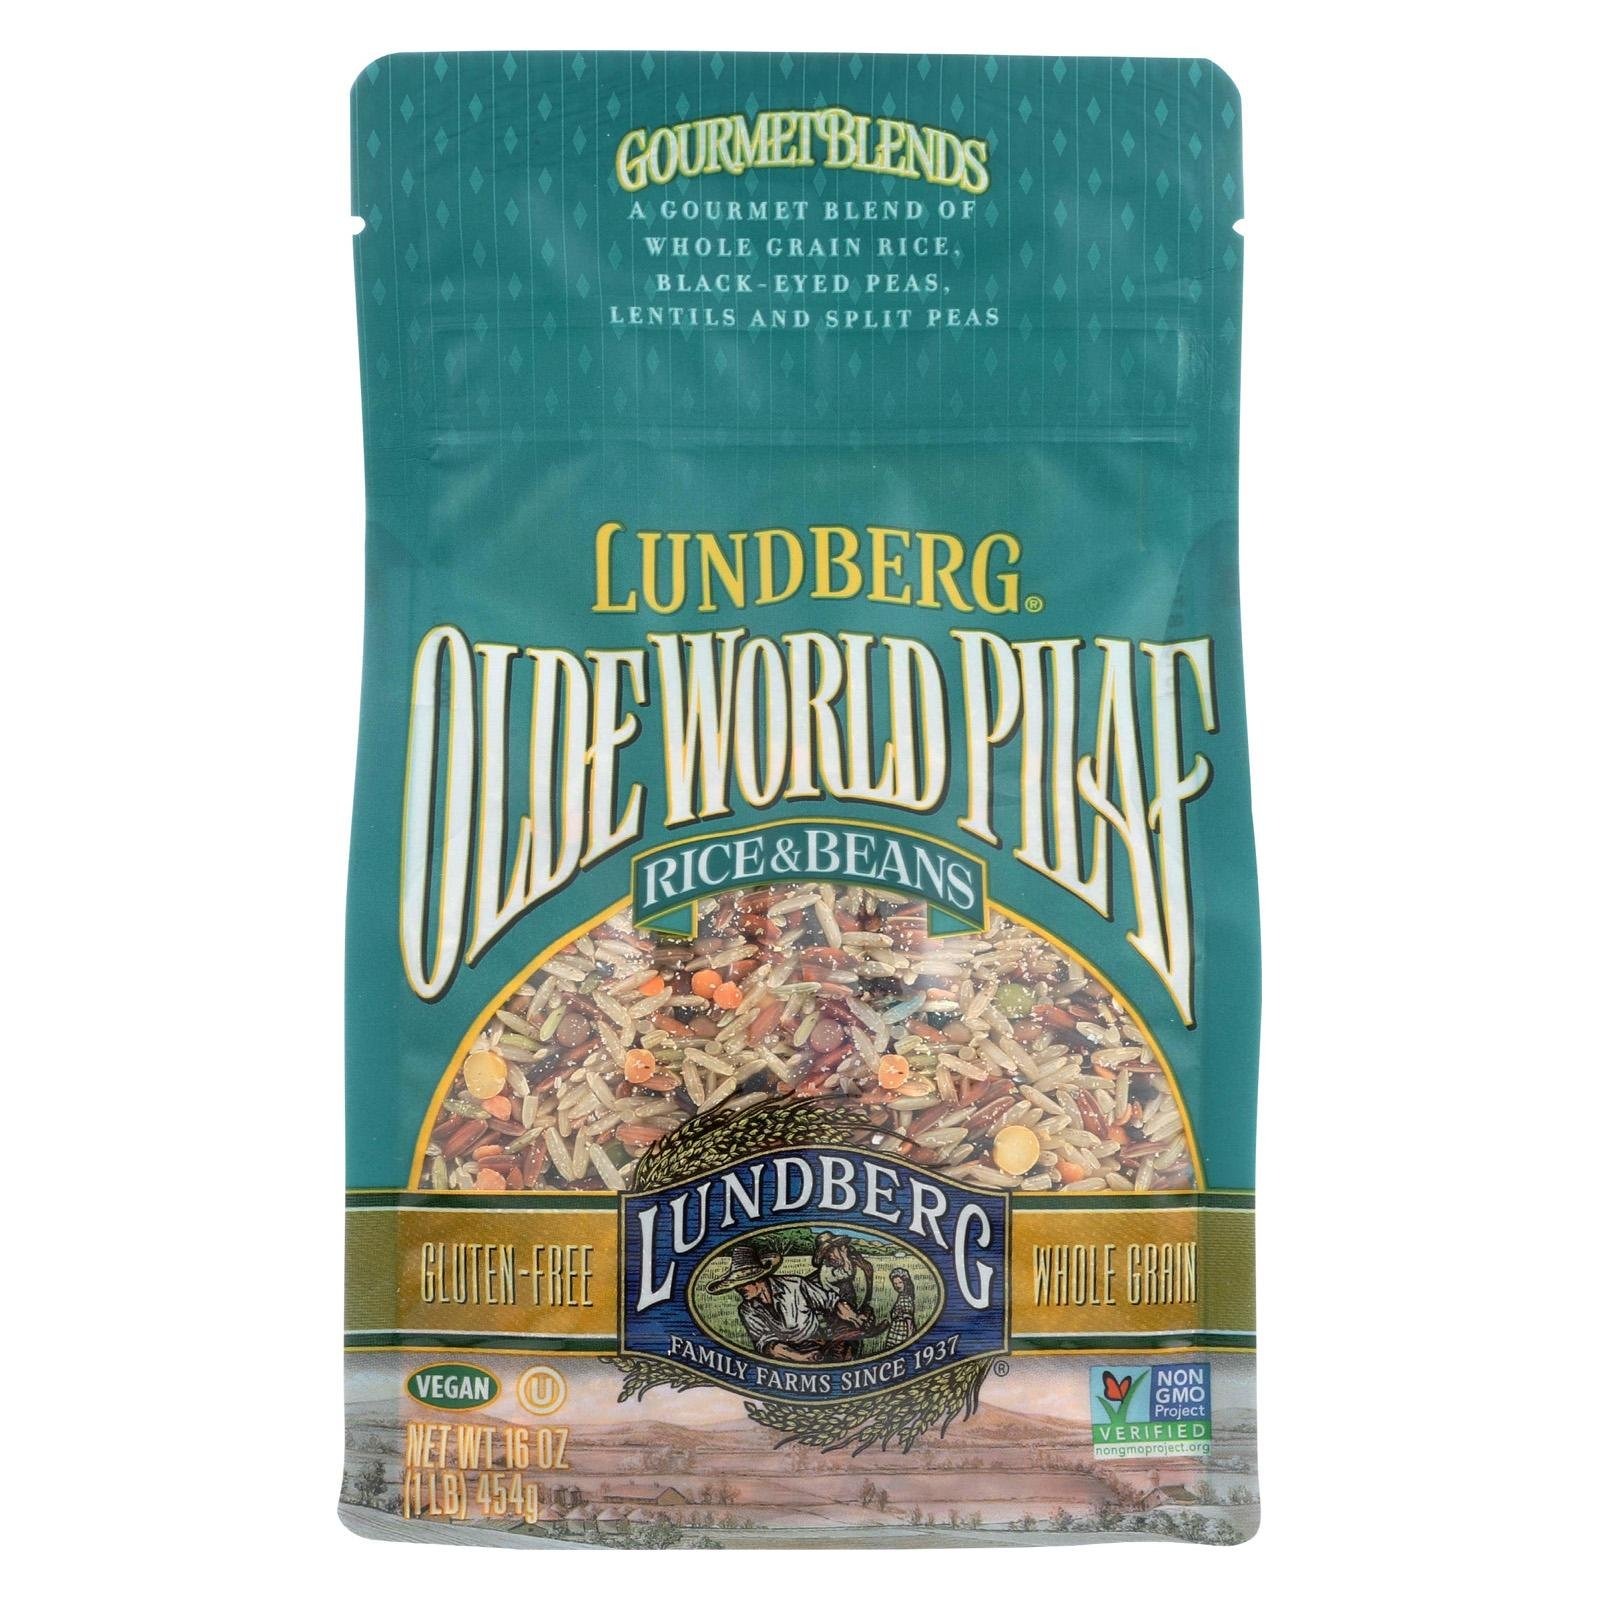
Item Name: Lundberg Rice Pilaf Old World, 16 oz
Bullet Point 1: Country of origin is United States
Bullet Point 2: Item Package Length: 5.08cm
Bullet Point 3: Item Package Width: 5.588cm
Bullet Point 4: Item Package Height: 11.684cm
Value: 16.0
Unit: Ounce

Price: 3.12